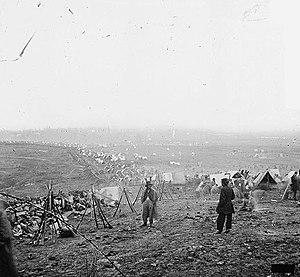
La bataille de Nashville est une bataille de la guerre de Sécession qui se déroule les 15 et 16 décembre 1864, dans le comté de Davidson au Tennessee.